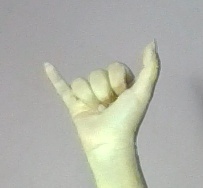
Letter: ya